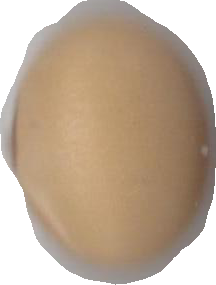
Variety: Anjasmoro